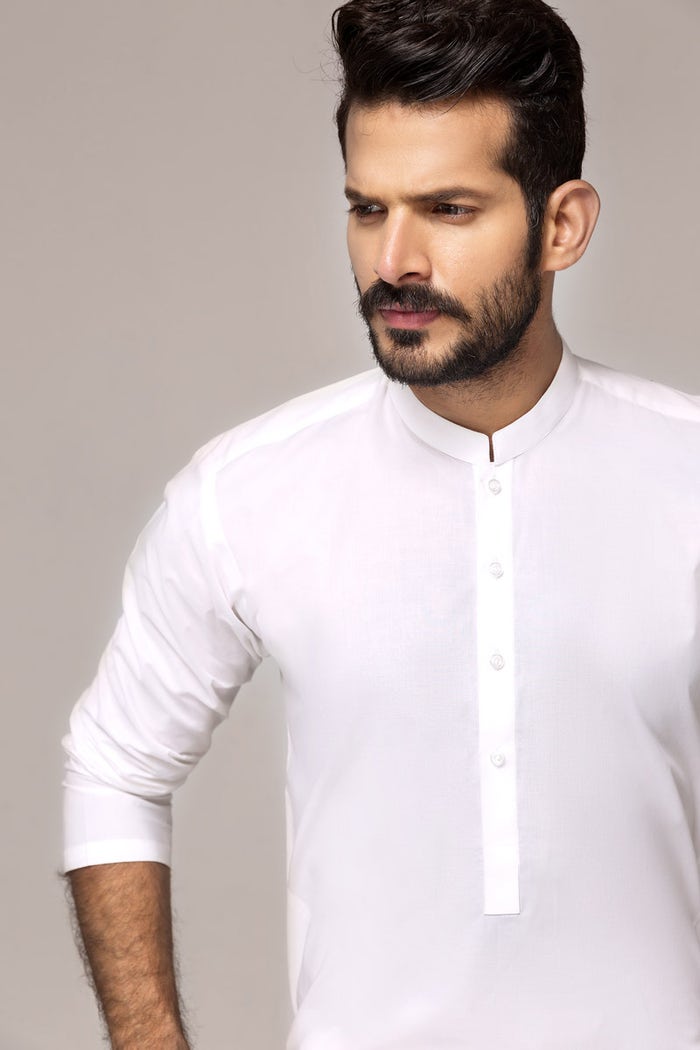
white kurta shirt